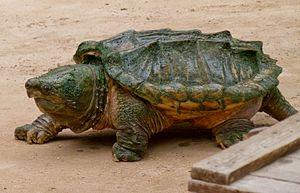
Tortue Alligator (Oasis Park, Fuerteventura, les Canaries, Espagne)